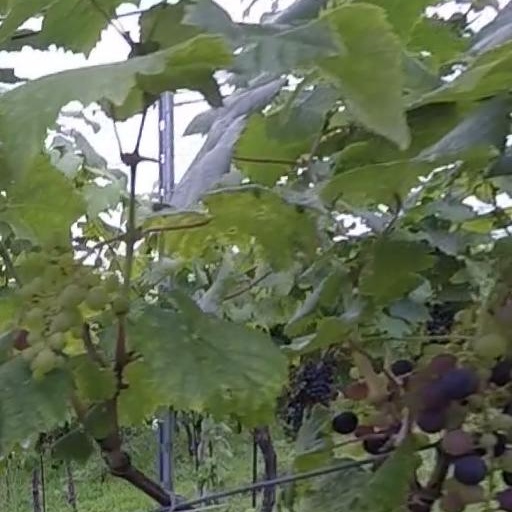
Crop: grape